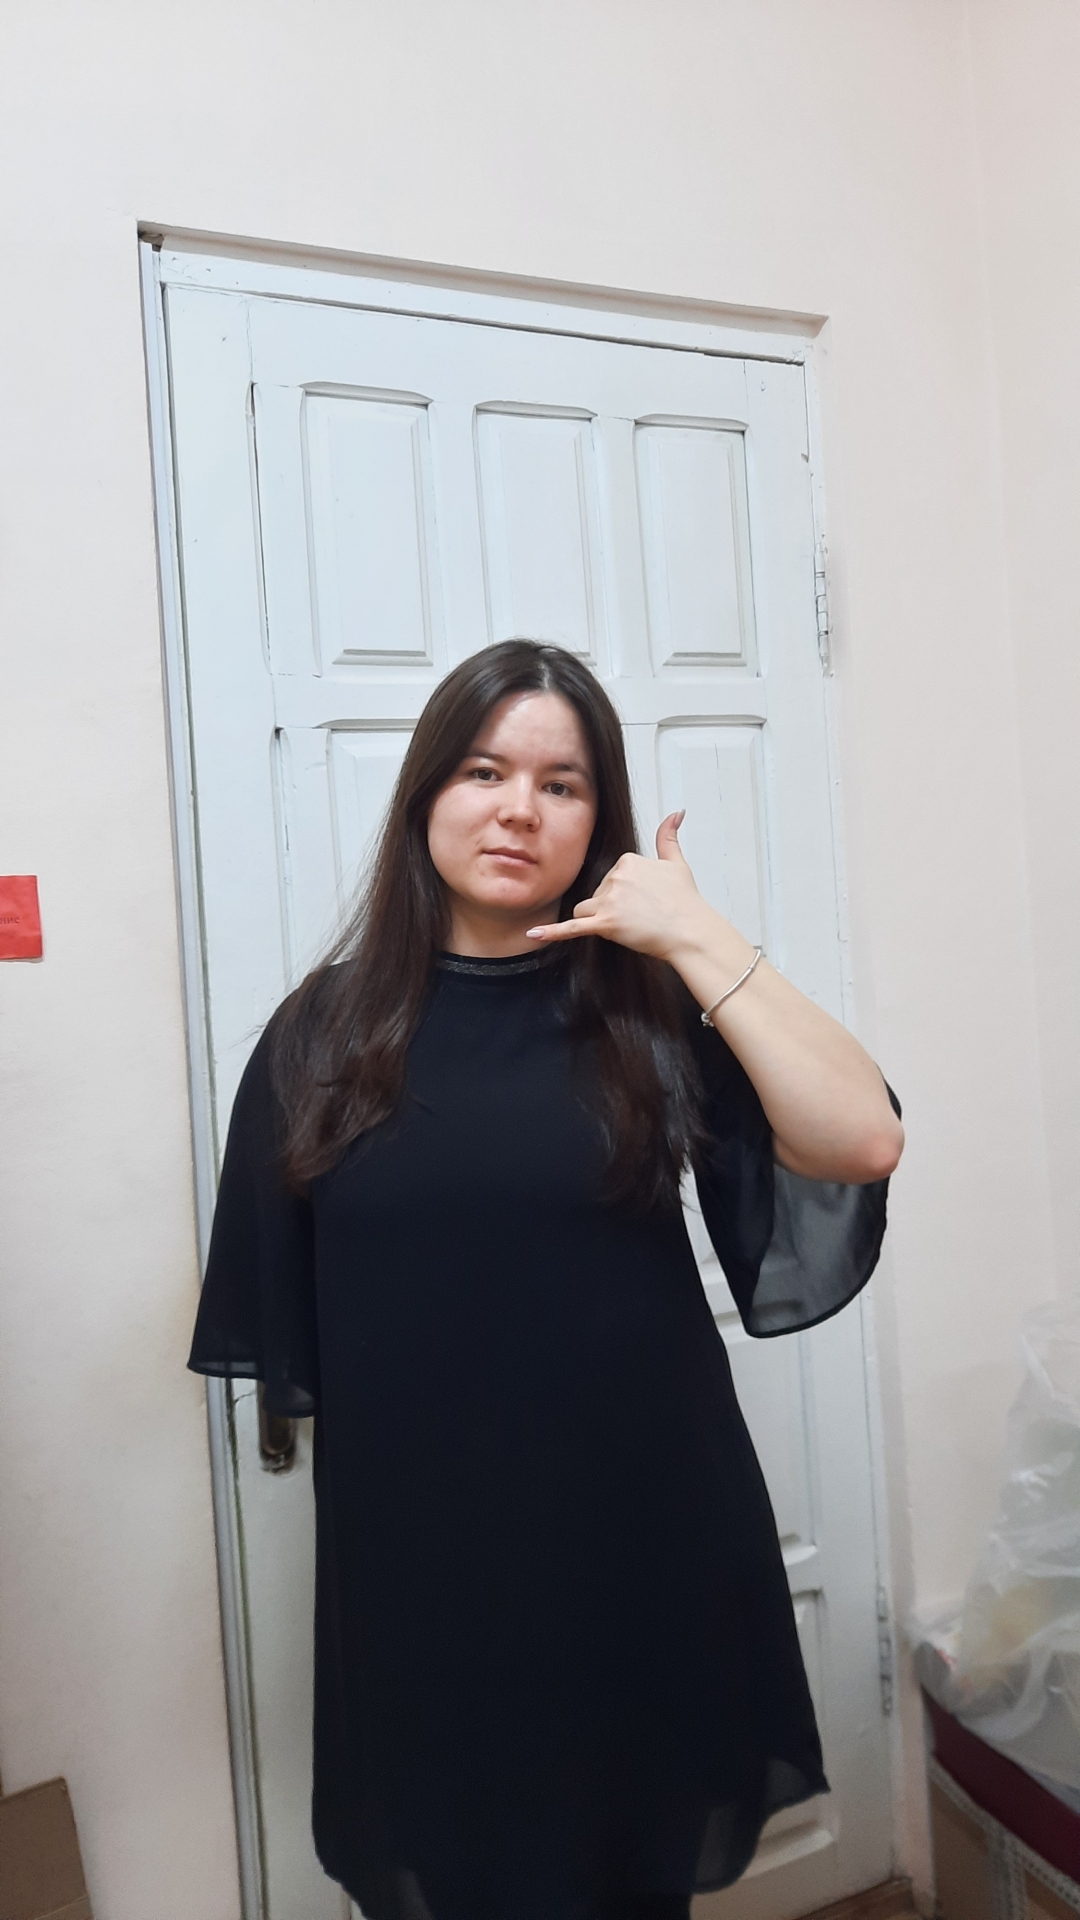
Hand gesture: call